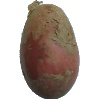
Label: red_potato